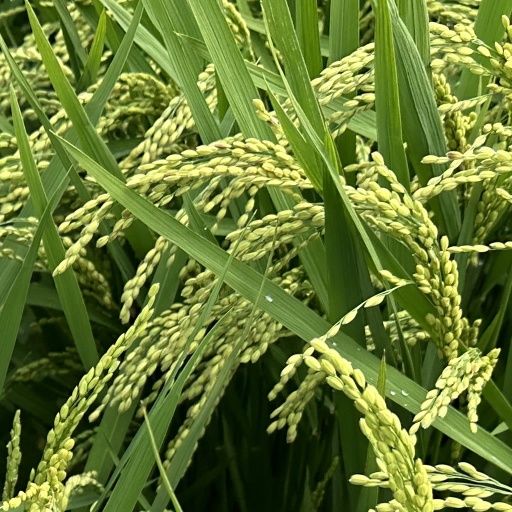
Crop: rice